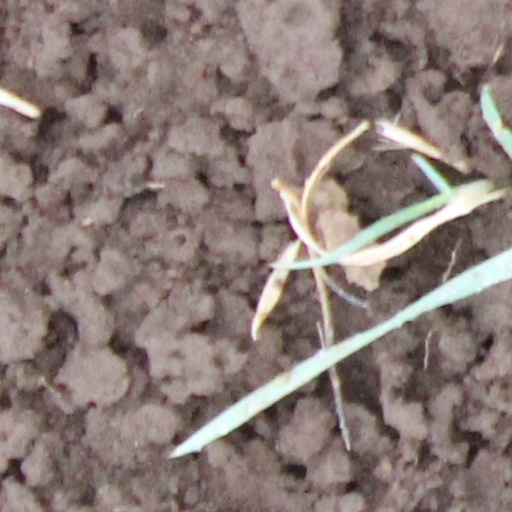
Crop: wheat